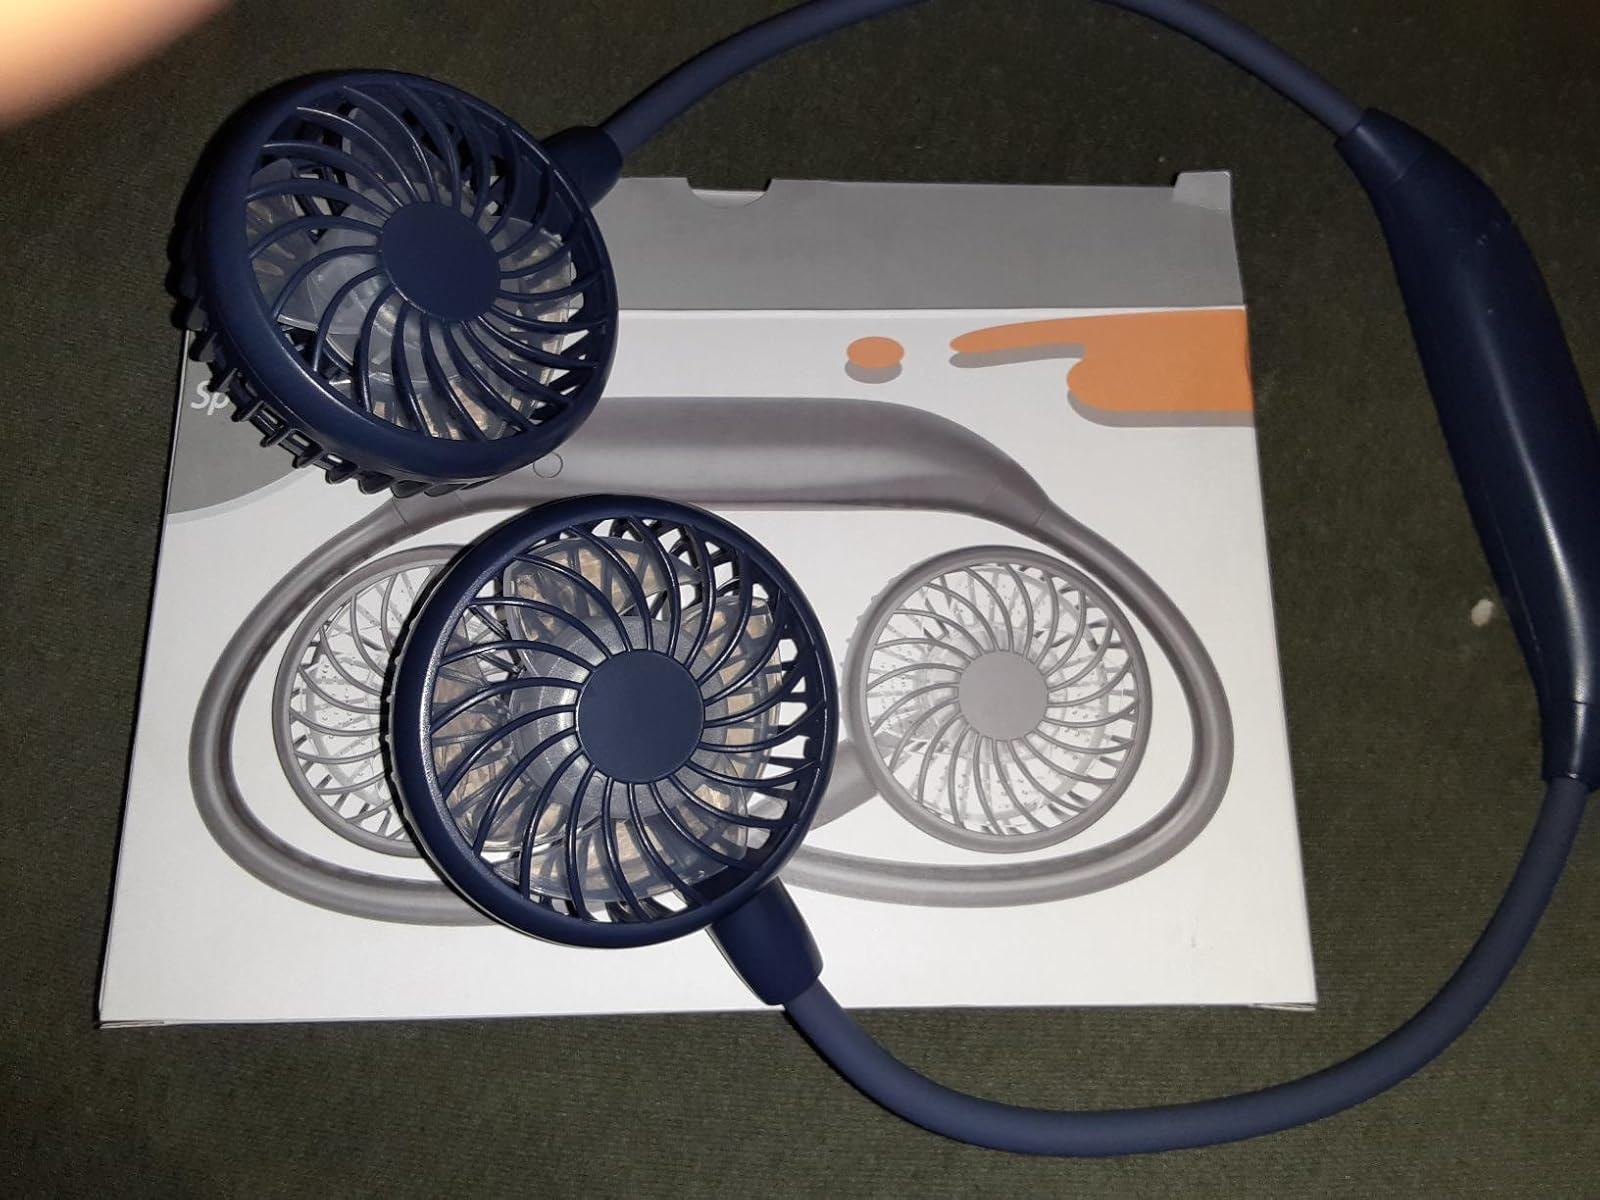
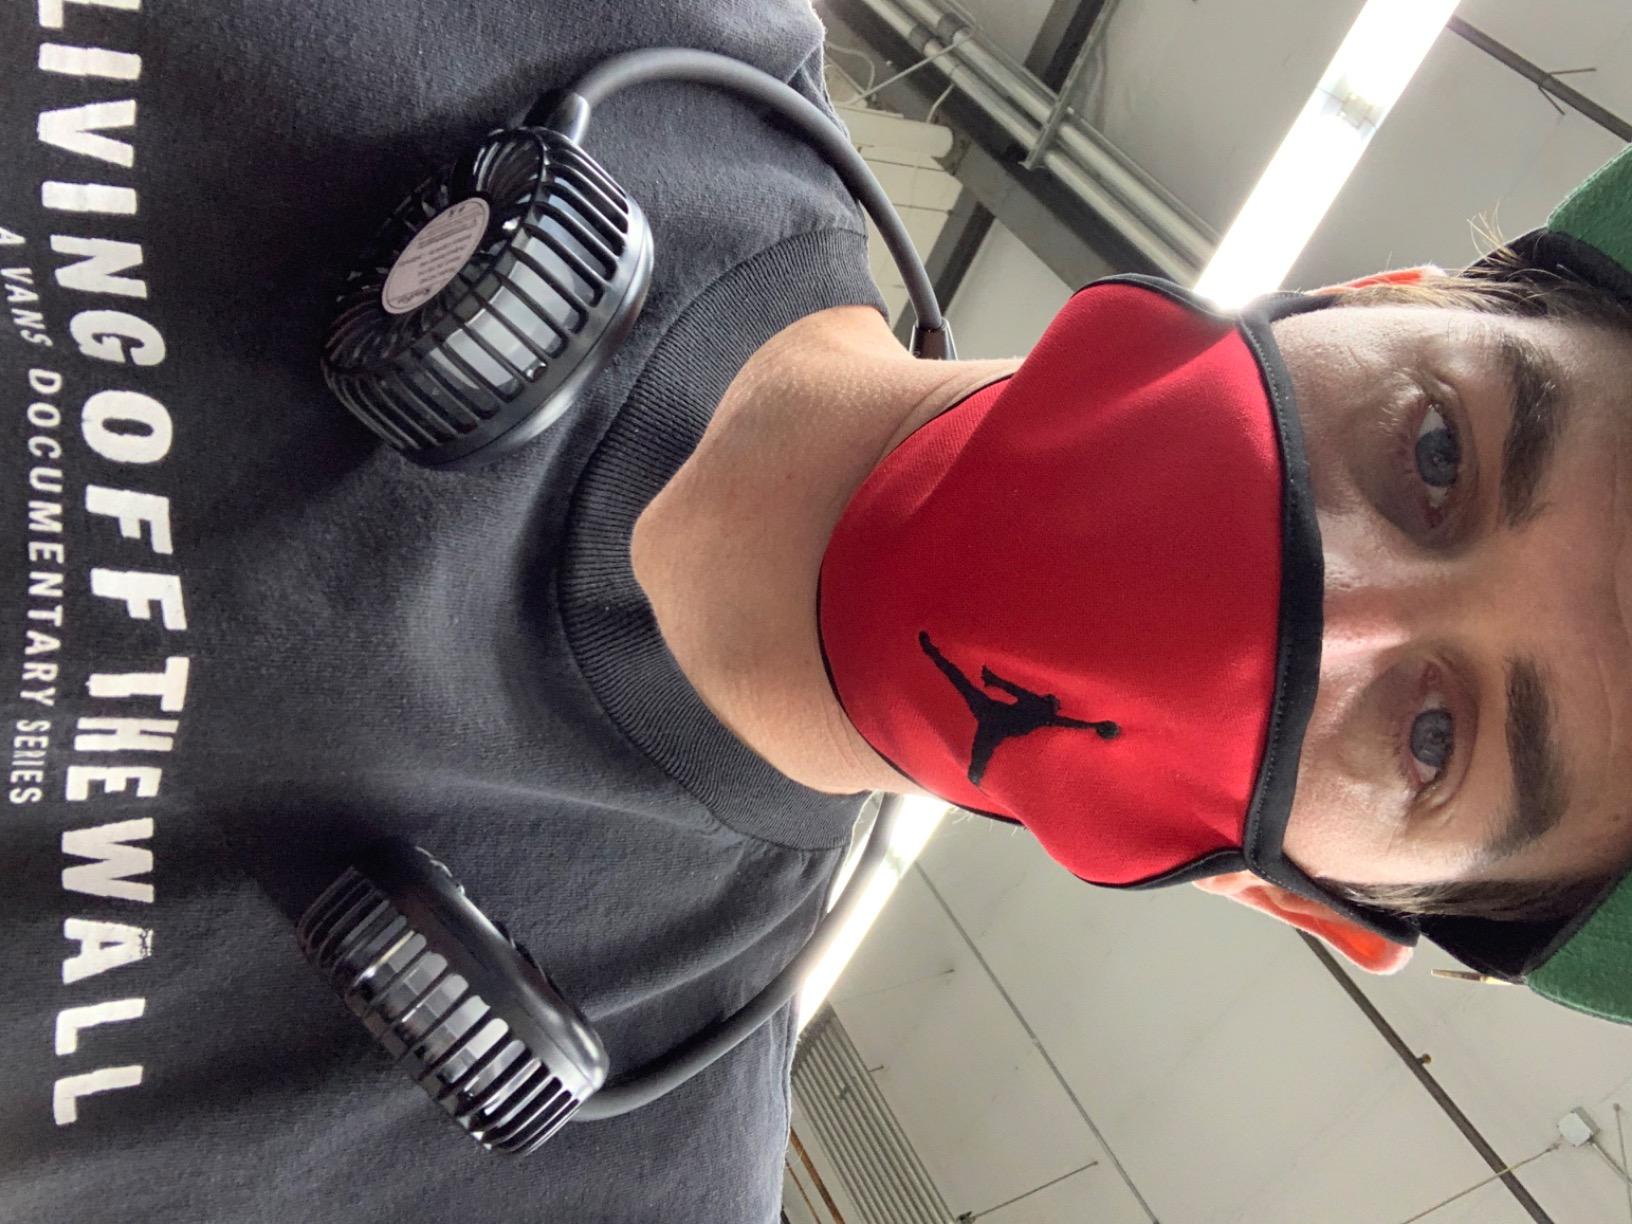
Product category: fan
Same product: no